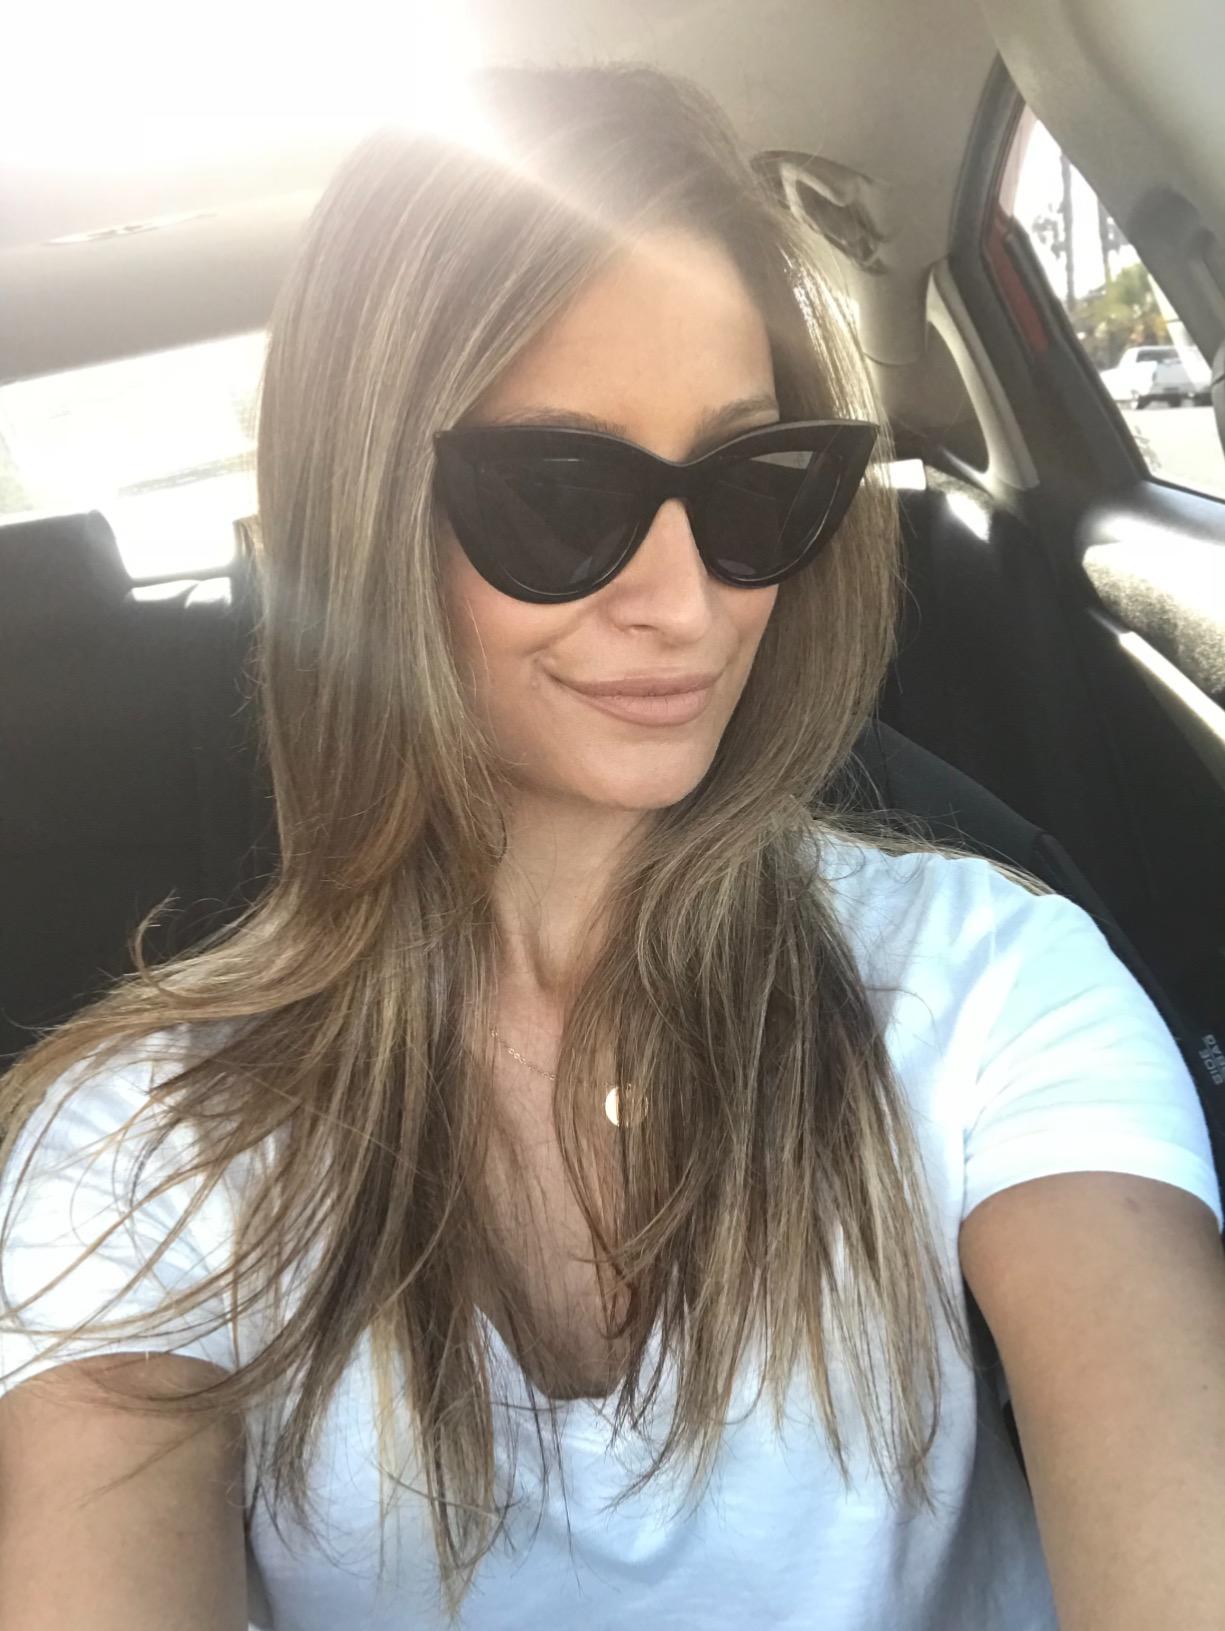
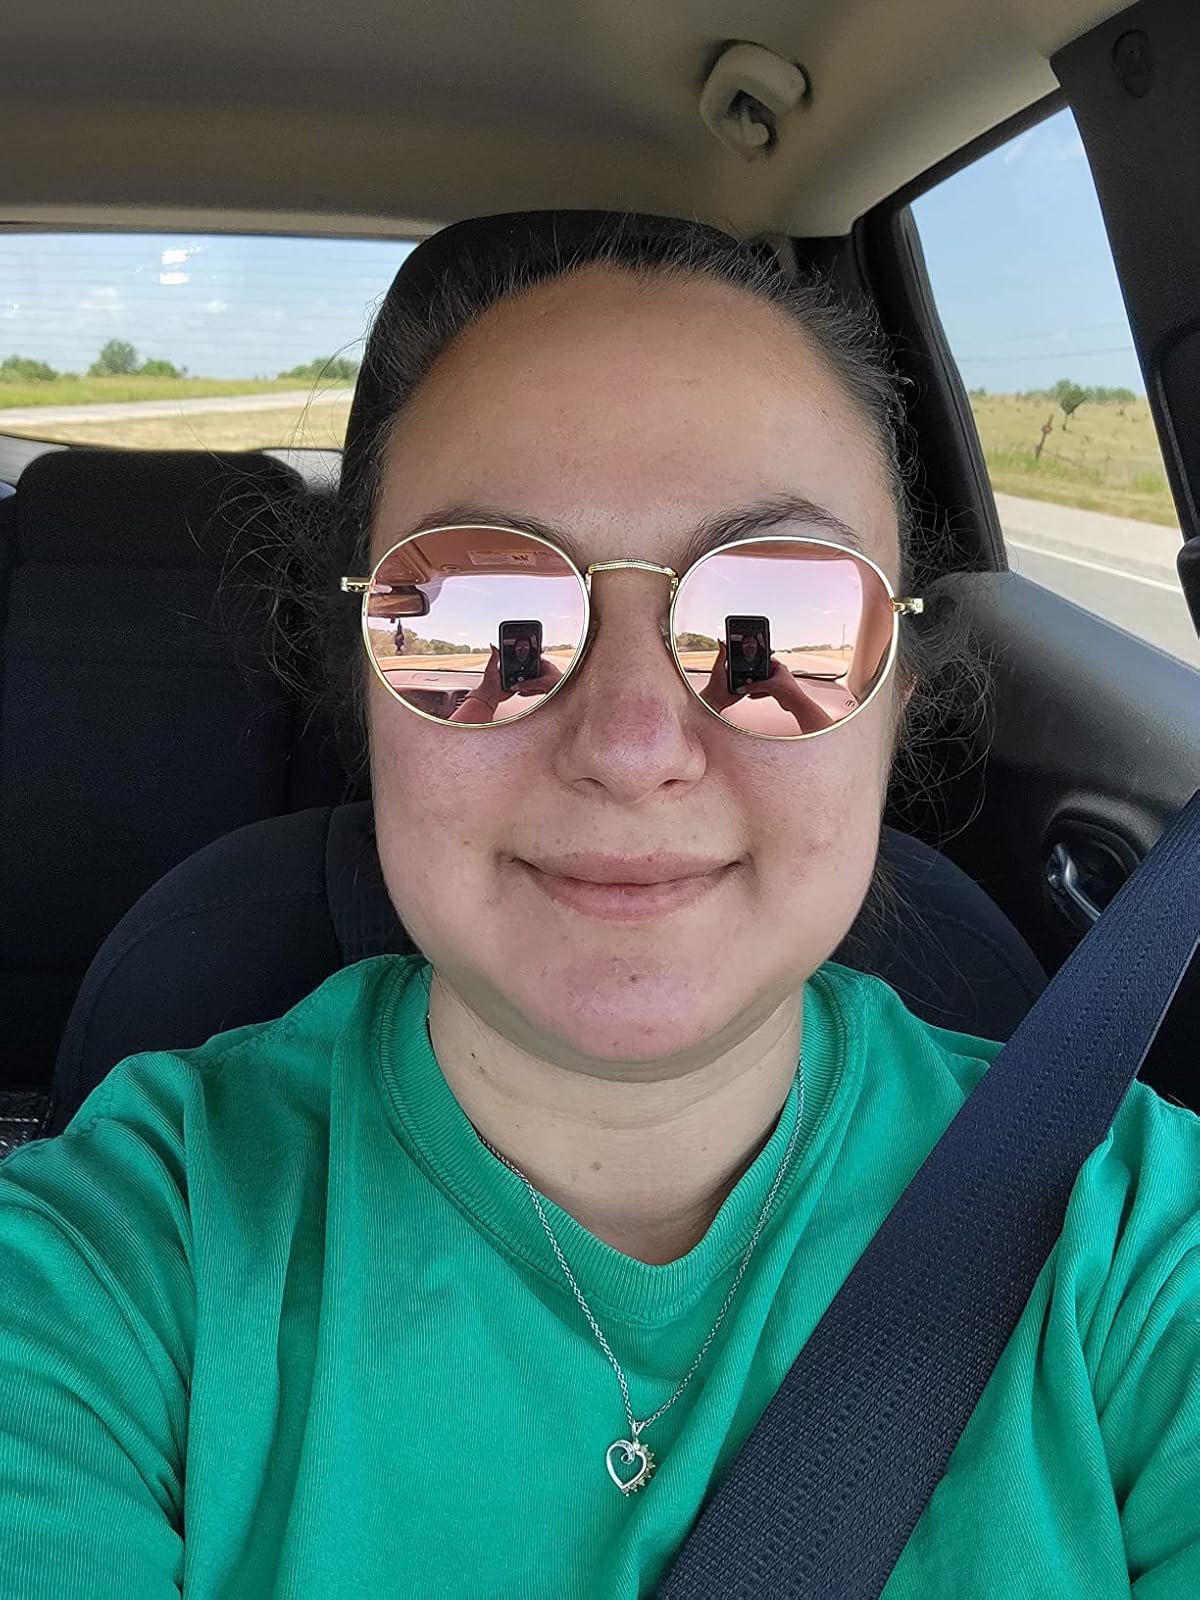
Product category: accessories_sunglasses
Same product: no